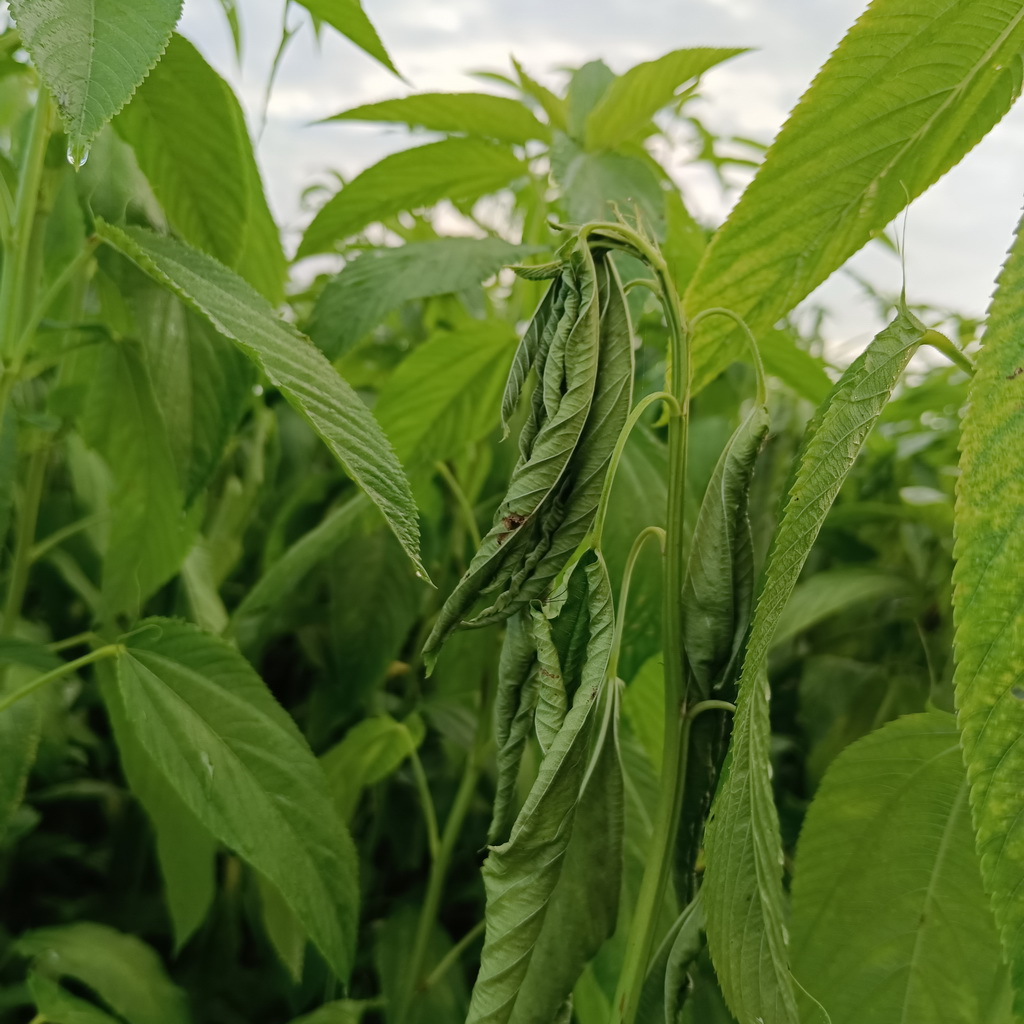
Label: Dieback